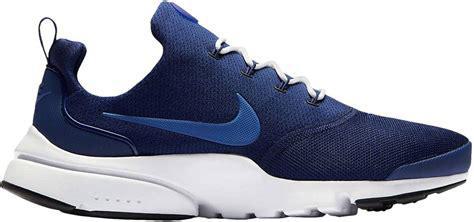
Brand: Nike
Model: Presto Fly